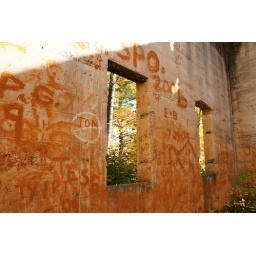
The walls of the old crusher house have graffiti written in the clay from the natural spring inside the building